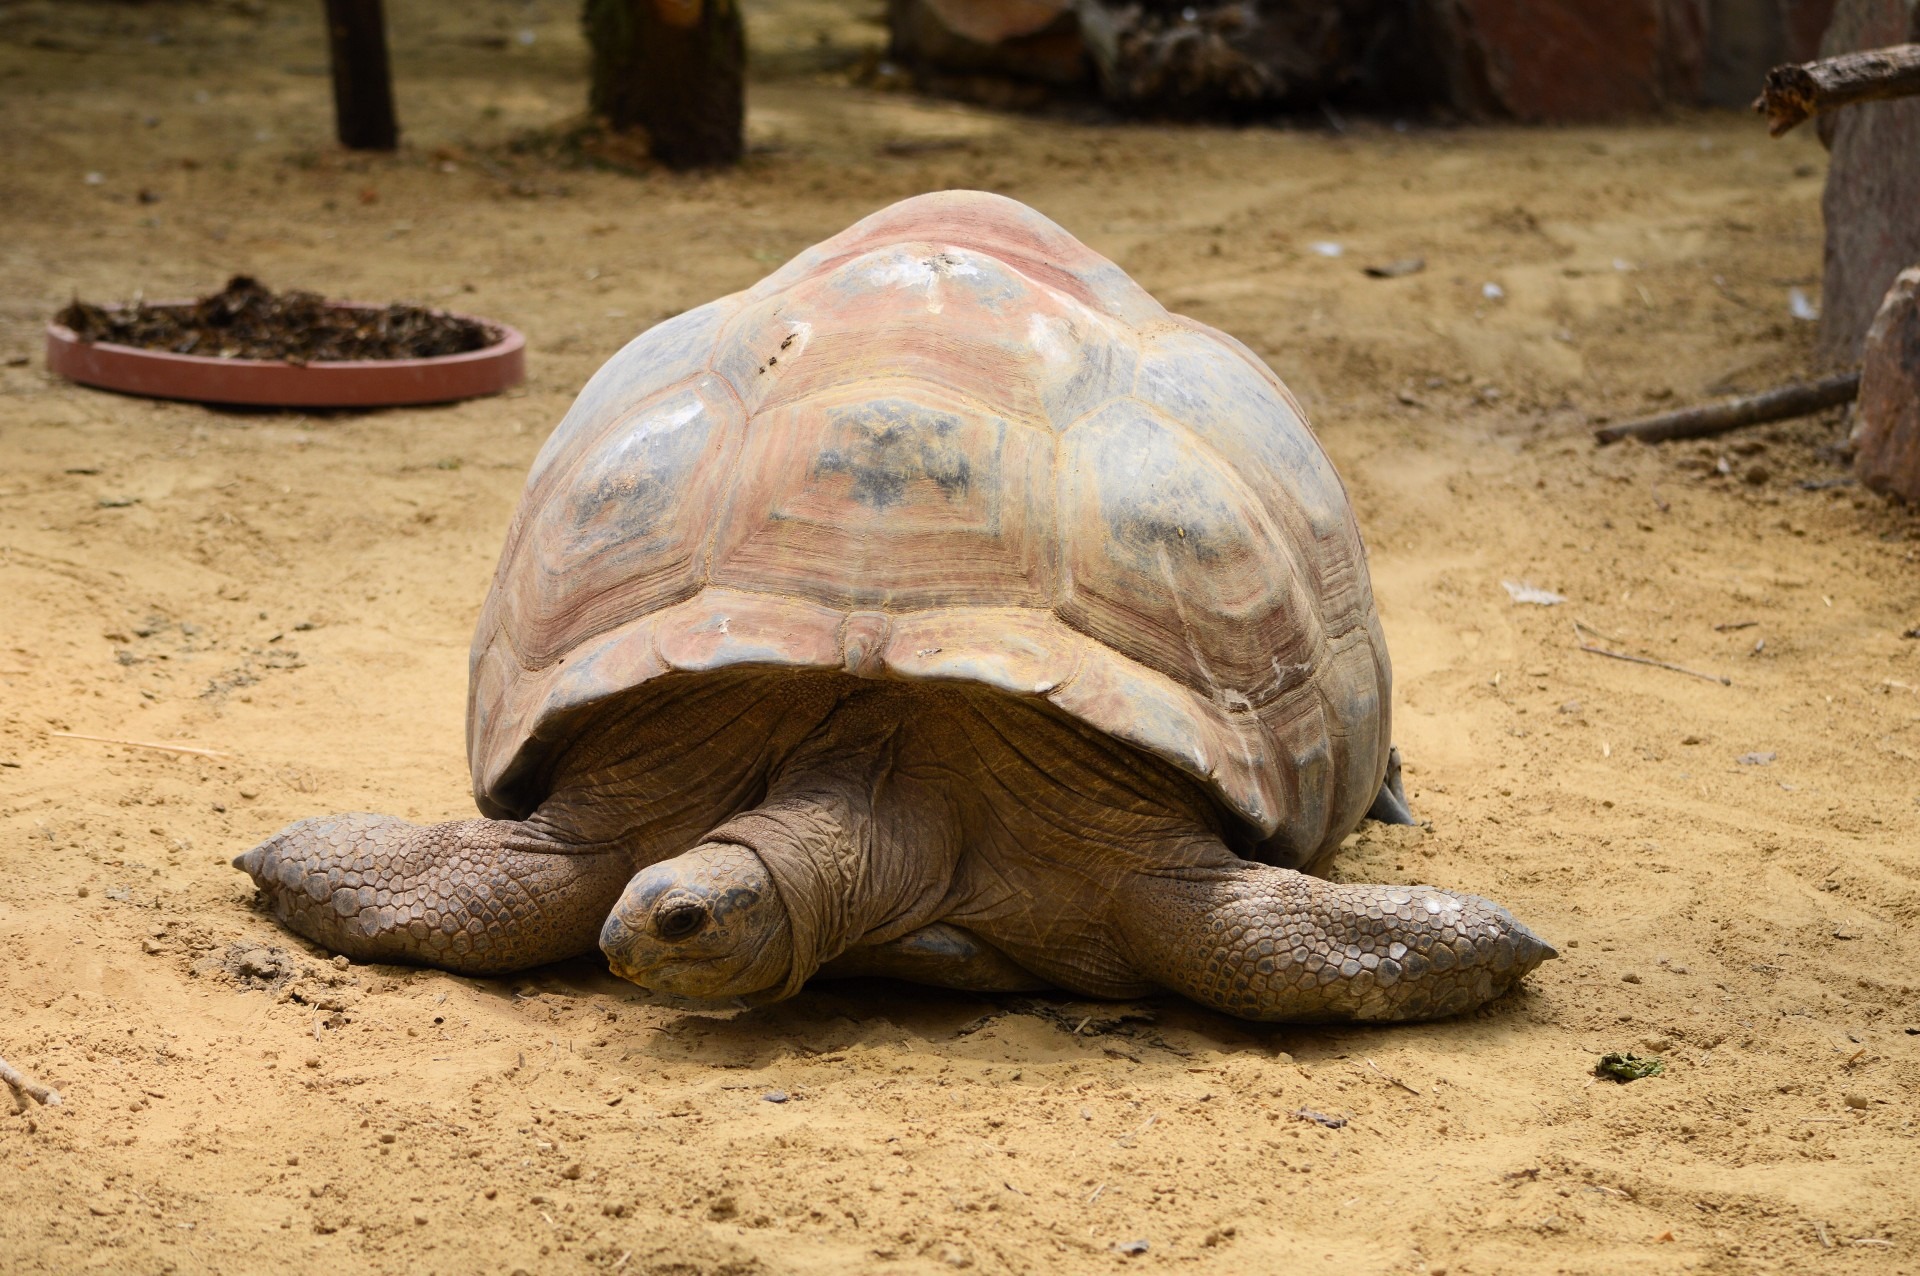
nature, wilderness, animal, wildlife, wild, environment, zoo, turtle, reptile, amphibian, fauna, outdoors, zoology, tortoise, vertebrate, giant, species